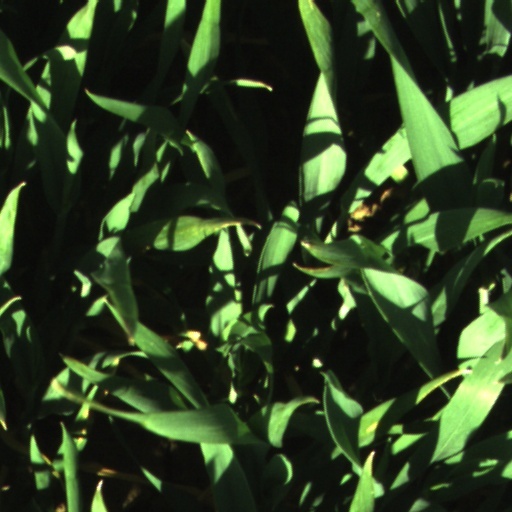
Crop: wheat